Deniz Barış

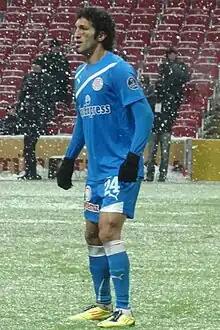
Barış with Antalyaspor

Deniz Barış (born 2 July 1977) is a Turkish former professional footballer who played as a defensive midfielder or centre-back.